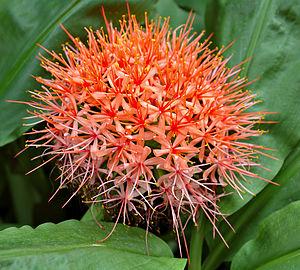
Scadoxus cinnabarinus est une herbe de la famille des Amaryllidaceae, des zones forestières humides d'Afrique occidentale.
Scadoxus est un genre de plantes africaines de la famille des Amaryllis, et la sous famille Amaryllidoideae. Le nom anglais "blood lily" est utilisé pour certaines espèces a cause de leurs couleurs écarlates. Le genre a des affinités étroites avec Haemanthus. Les espèces de Scadoxus sont cultivées comme plantes ornementales pour leurs fleurs aux couleurs éclatantes, soit en pots, soit en pleine terre, dans des climats sans gelée. Bien que certaines espèces aient été utilisées en médecine traditionnelle, elles contiennent des alcaloïdes toxiques.